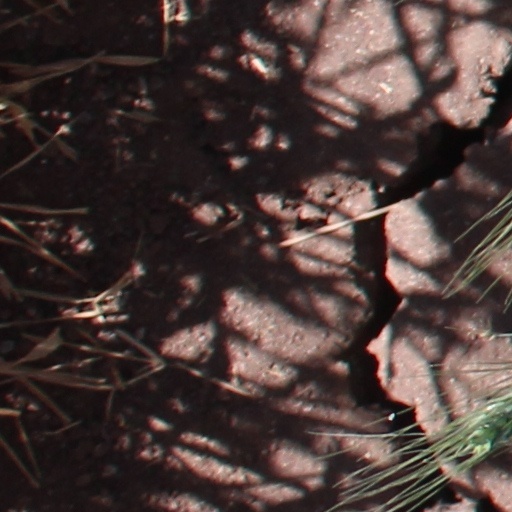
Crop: wheat